Shooting of Stephen Waldorf

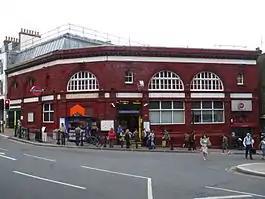
Terracotta railway station building at the bottom of a hill

As a result of the Waldorf shooting, the manhunt for David Martin was taken away from local detectives and assigned to the Flying Squad. Martin's girlfriend was charged with handling his stolen property and released on bail. In exchange for leniency, she agreed to help the police recapture Martin and set up a date with him at a restaurant in Hampstead on 28 January 1983. Over 40 officers, many armed, lay in wait for him. Martin spotted the officers and a foot chase ensued, which entered Hampstead tube station. Martin jumped onto the tracks and ran into the tunnel towards Belsize Park. He was arrested by armed officers after hiding in a recess in the tunnel. Martin was charged with 14 offences, including the attempted murder of a police officer and multiple counts of robbery and burglary. He stood trial at the Old Bailey in September 1983, was found guilty, and was sentenced to 25 years' imprisonment. Martin took his own life in prison in March 1984.